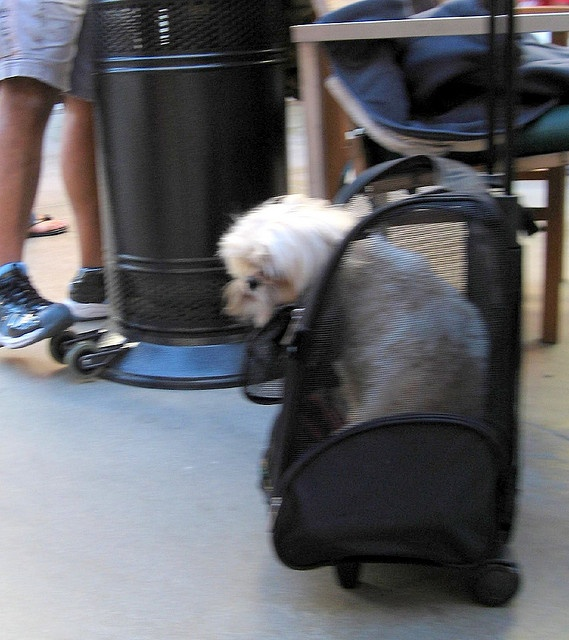
A small dog in a little rolling back pack
A dog that is inside of a wheeled bag.
A dog sitting in a bag that is on wheels.
A white dog sits in a basket with wheels on the floor.
a small dog is in some black luggage